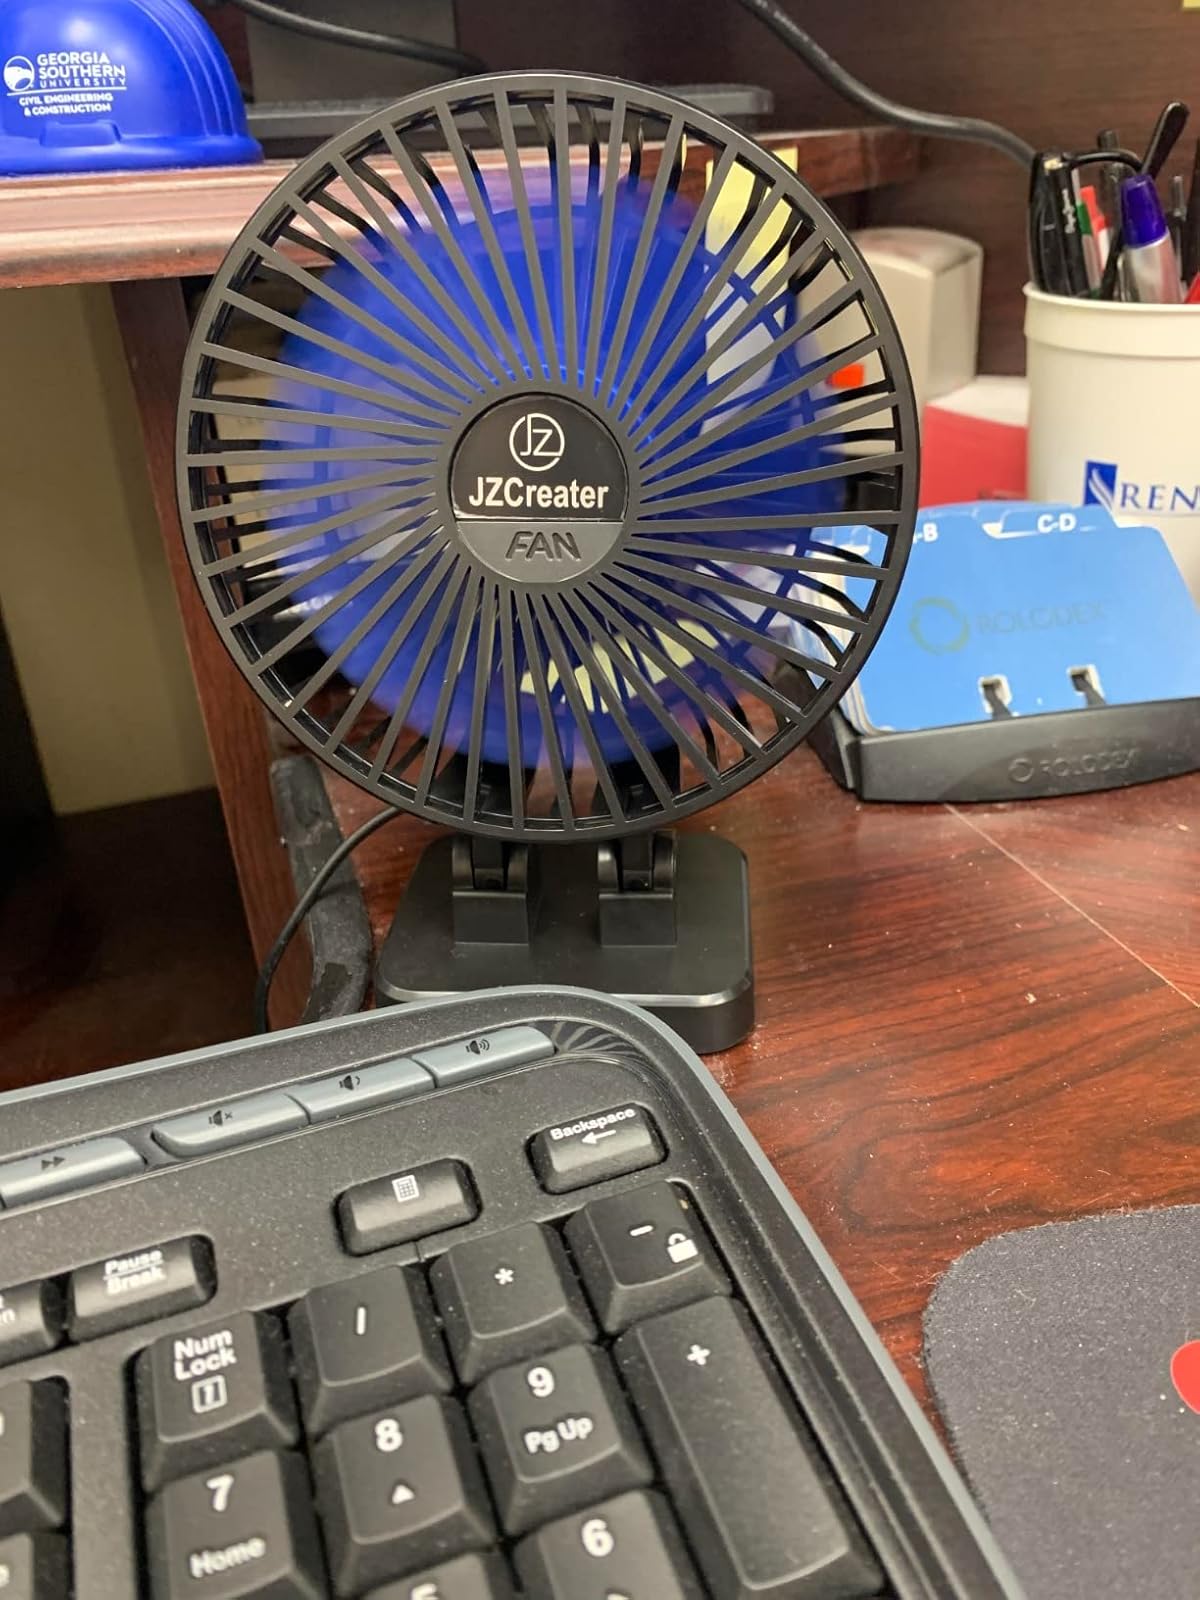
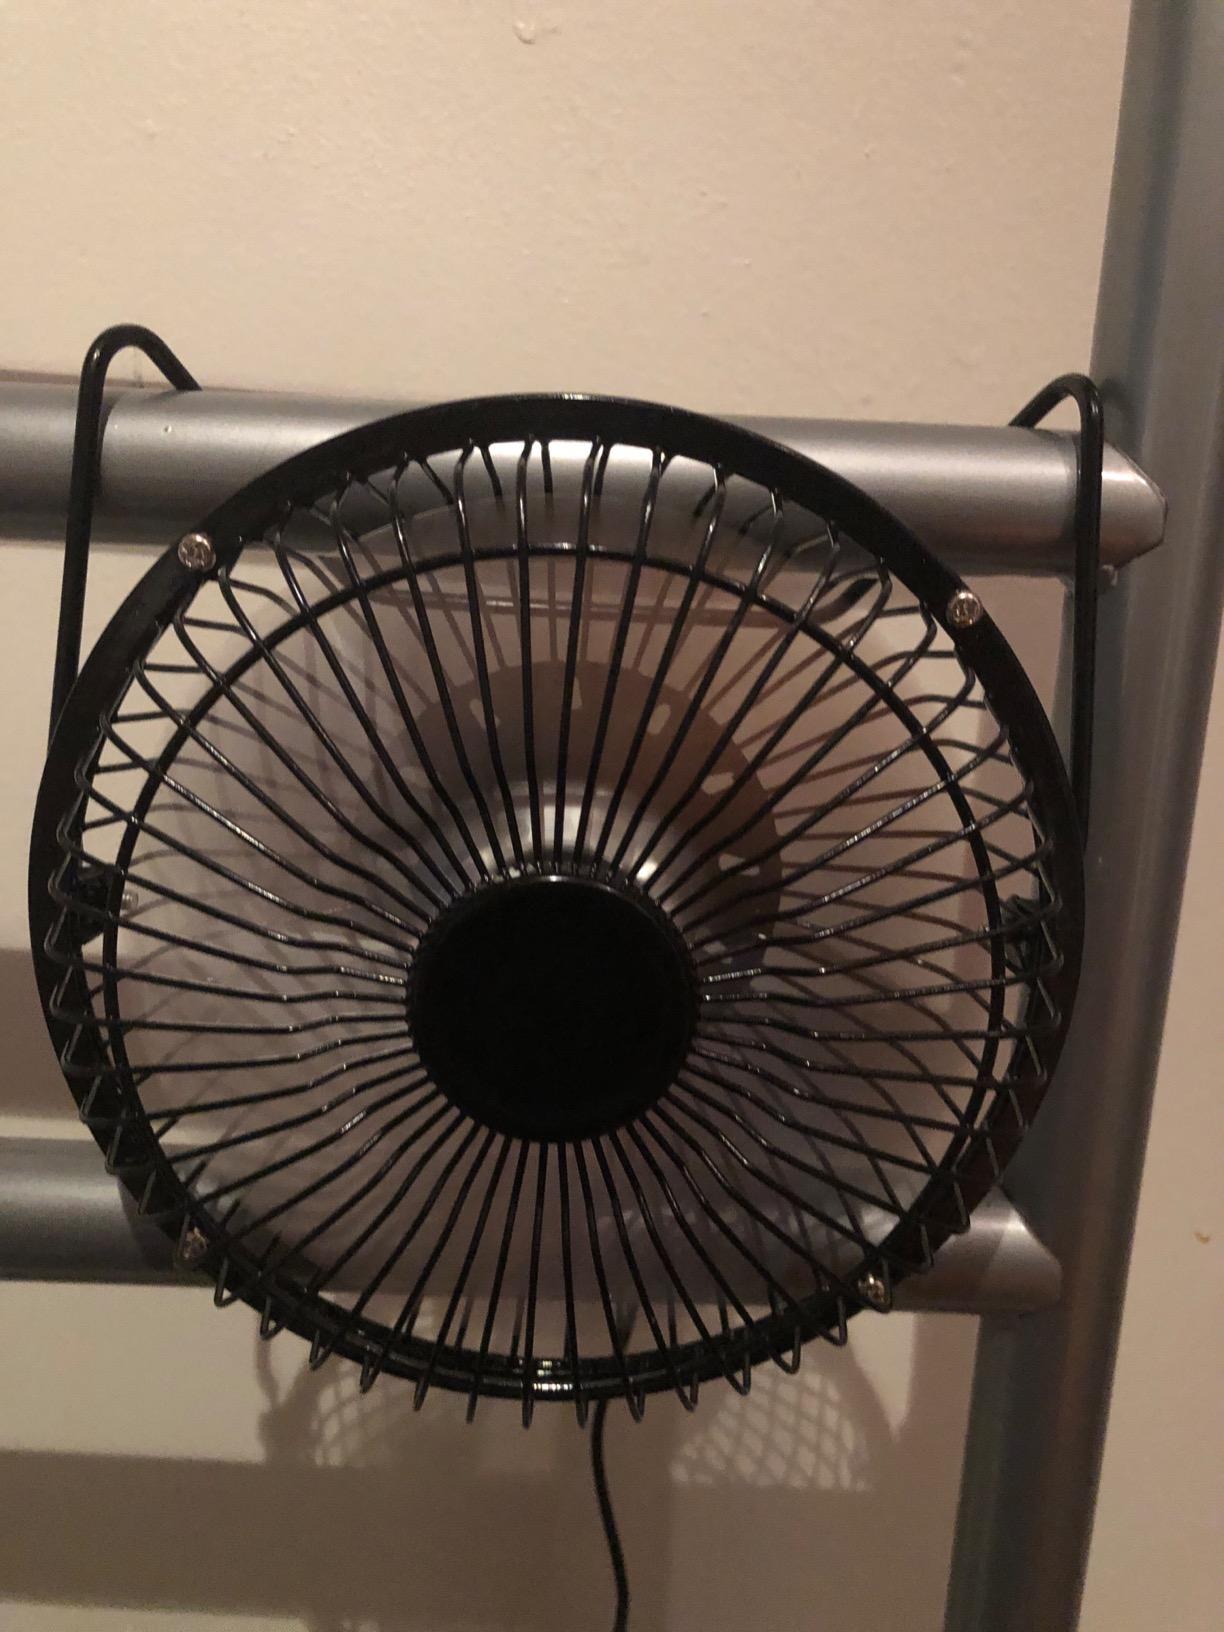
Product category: fan
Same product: no